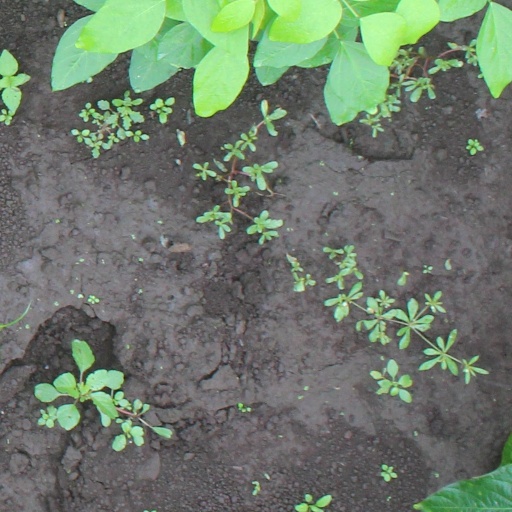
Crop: soybean